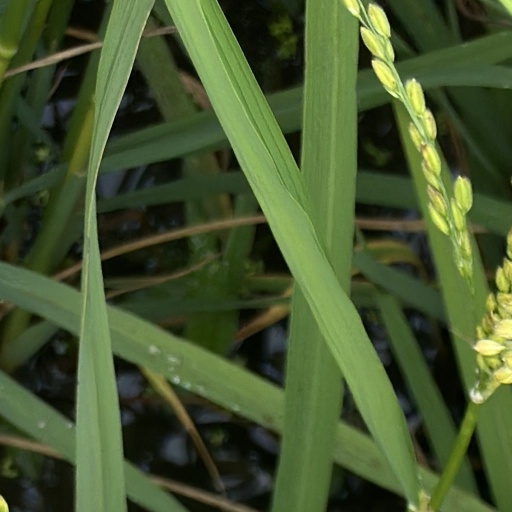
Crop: rice